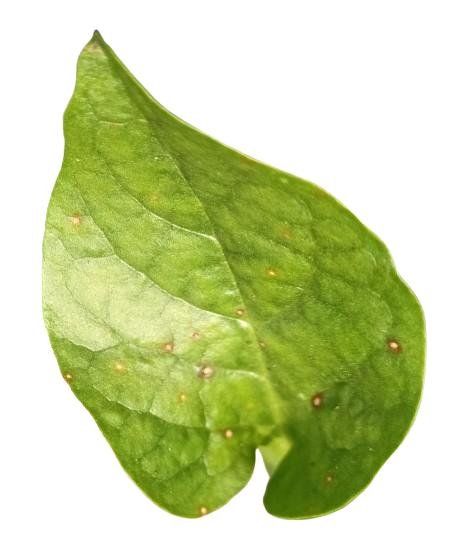
Label: Bacterial-Spot